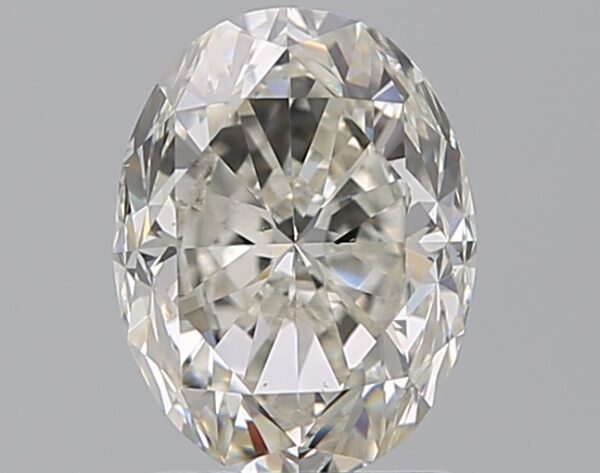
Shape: oval
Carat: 1.7
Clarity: SI1
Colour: I
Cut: FG
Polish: EX
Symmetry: VG
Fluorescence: F
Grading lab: GIA
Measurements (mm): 8.12 x 6.23 x 4.49